Gleadless Valley

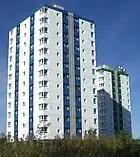
The two tower blocks at Herdings.

Gleadless Valley is served by two GP surgeries, Gleadless Medical Centre covers the northern part of the suburb at 636 Gleadless Road while the Sloan Medical Centre at 29 Blackstock Road serves the southern area. Primary schools in the area are Bankwood Community Primary School on Bankwood Close which has around 380 pupils and serves the northern part of the suburb and Valley Park Community School on Norton Avenue with around 390 pupils which serves the southern area. There are no secondary schools on the estate, the nearest two being Sheffield Springs Academy on Hurlfield Road and Newfield Secondary School on Lees Hall Road, both schools have around 1100 pupils. Gleadless Valley Comprehensive, which was fed from Bankwood, Hemsworth and Herdings Primary Schools respectively and was sited on Matthews Lane in Norton was demolished in 1994. Gleadless Valley has three small shopping centres to serve the three districts within the suburb. The Herdings district has a small area of shops on Morland Road near the tower blocks. The Hemsworth area has a group of shops midway along Blackstock Road known as the Gaunt shops while the Rollestone district has a retail area at Newfield Green.